Gal Cohen Groumi

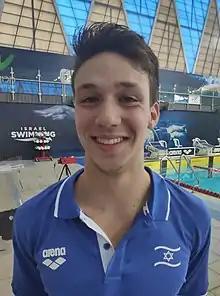
Gal Cohen Groumi in 2019

Gal Cohen Groumi (born 22 April 2002) is an Israeli Olympic swimmer. At the 2017 European Youth Olympics he won two silver medals in medley relay, at the 2018 European Junior Swimming Championships he won a gold medal in the 4×200 m freestyle relay, and at the 2019 European Junior Swimming Championships he won a bronze medal in the 200m IM. At the 2024 European Championships Mixed 4×100 metre medley relay he won a gold medal. Cohen Groumi represented Israel at the 2024 Paris Olympics in the 100 metre butterfly, 4×100 metre freestyle relay, 4×200 metre freestyle relay, and Mixed 4×100 metre medley relay.